MacGregor (filmmaker)

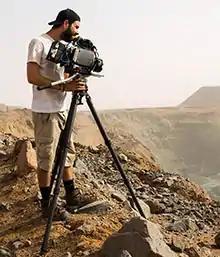

Miguel de Olaso (born 1980), known professionally as MacGregor, is a cinematographer and film director based in Los Angeles.